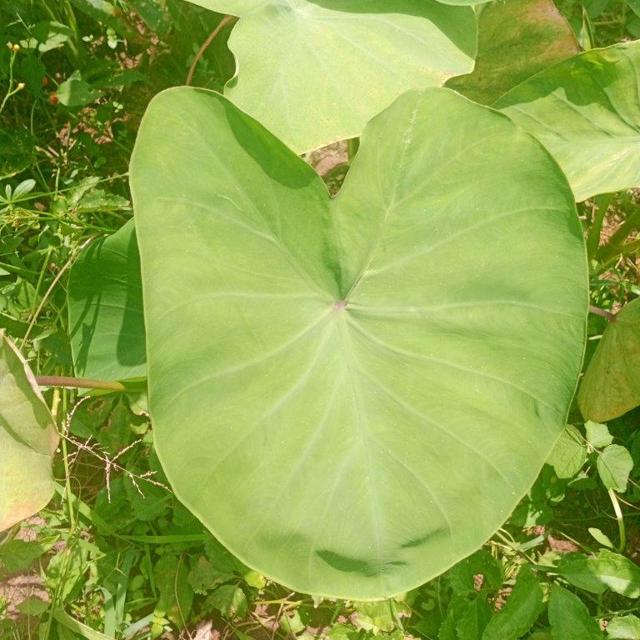
Label: Healthy